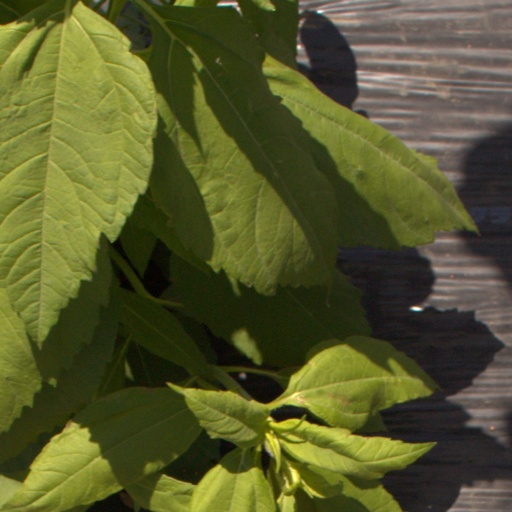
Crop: Jerusalem artichoke